Parasites in fiction

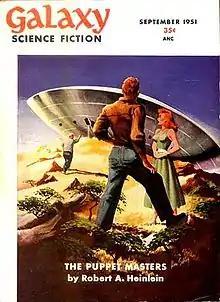
Robert A. Heinlein's behaviour-altering "The Puppet Masters" on the cover of the September 1951 issue of "Galaxy Science Fiction"

The range of accounts of fictional parasites and the media used to describe them have greatly increased since the nineteenth century, spanning among other things literary novels, science fiction novels and films, horror films, and video games. The table illustrates the variety of themes and approaches that have become possible.